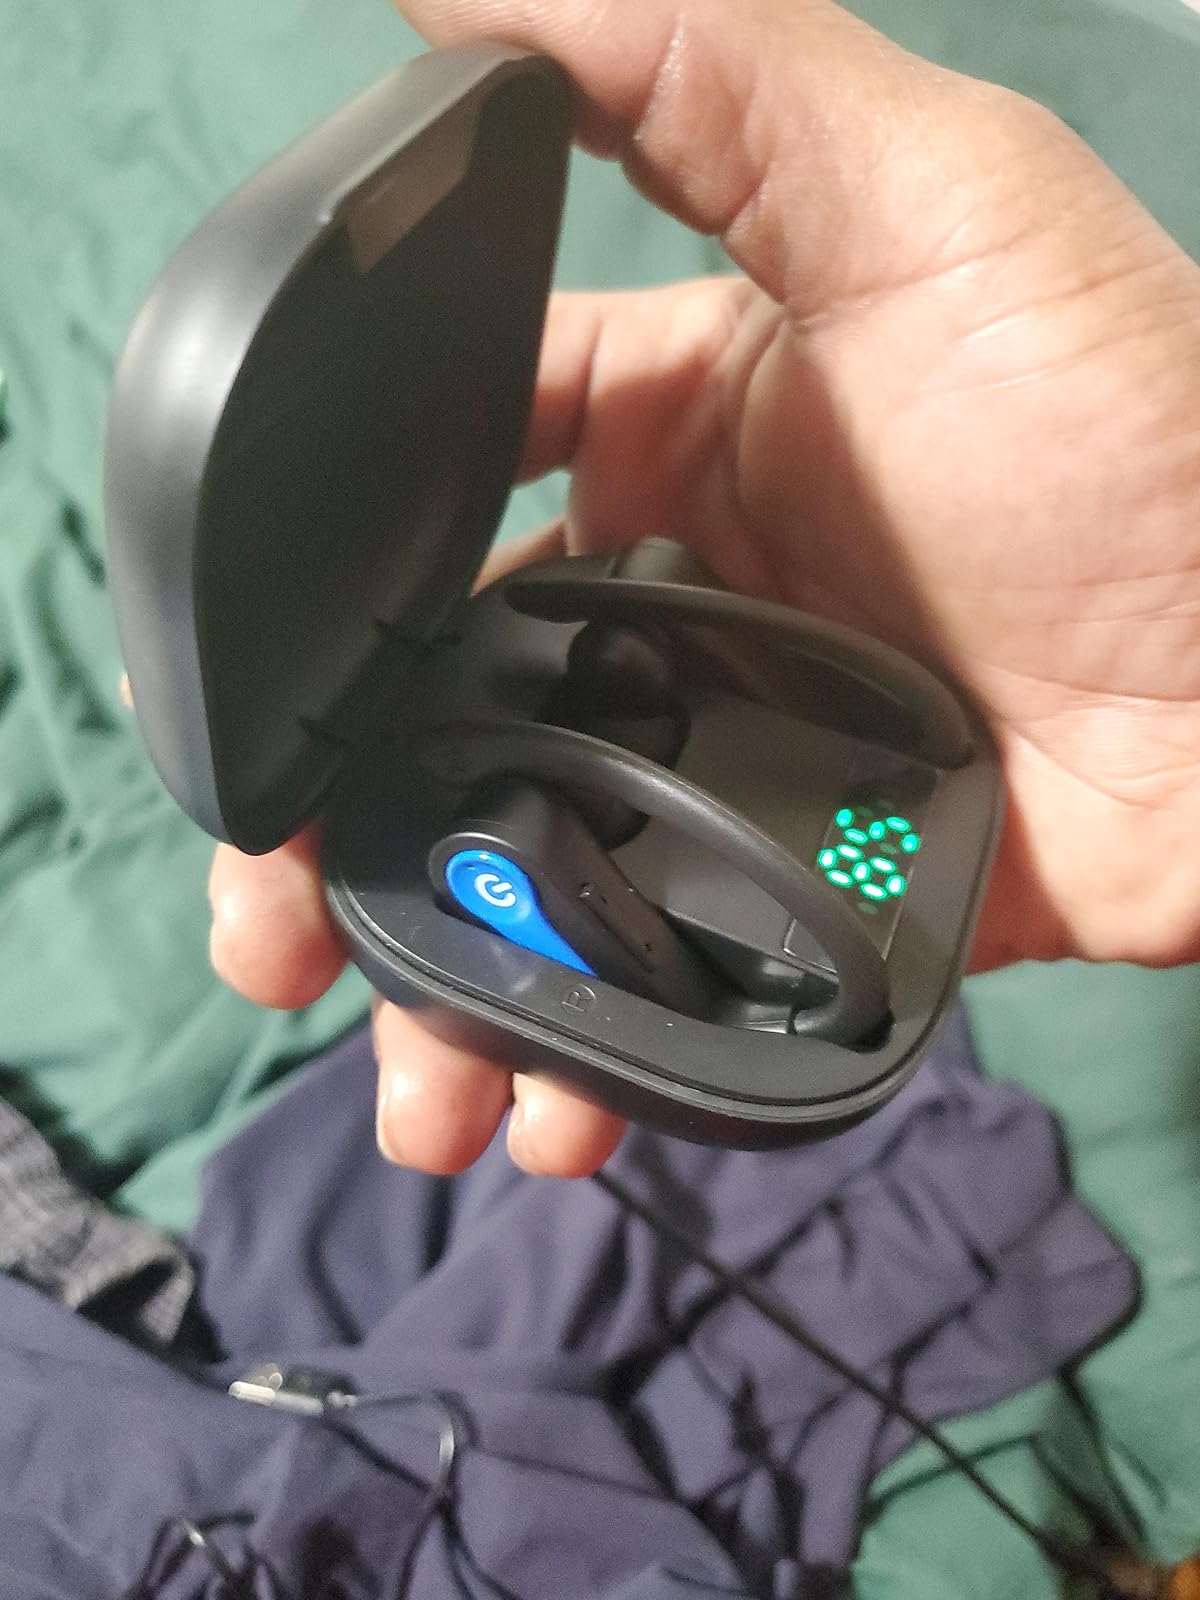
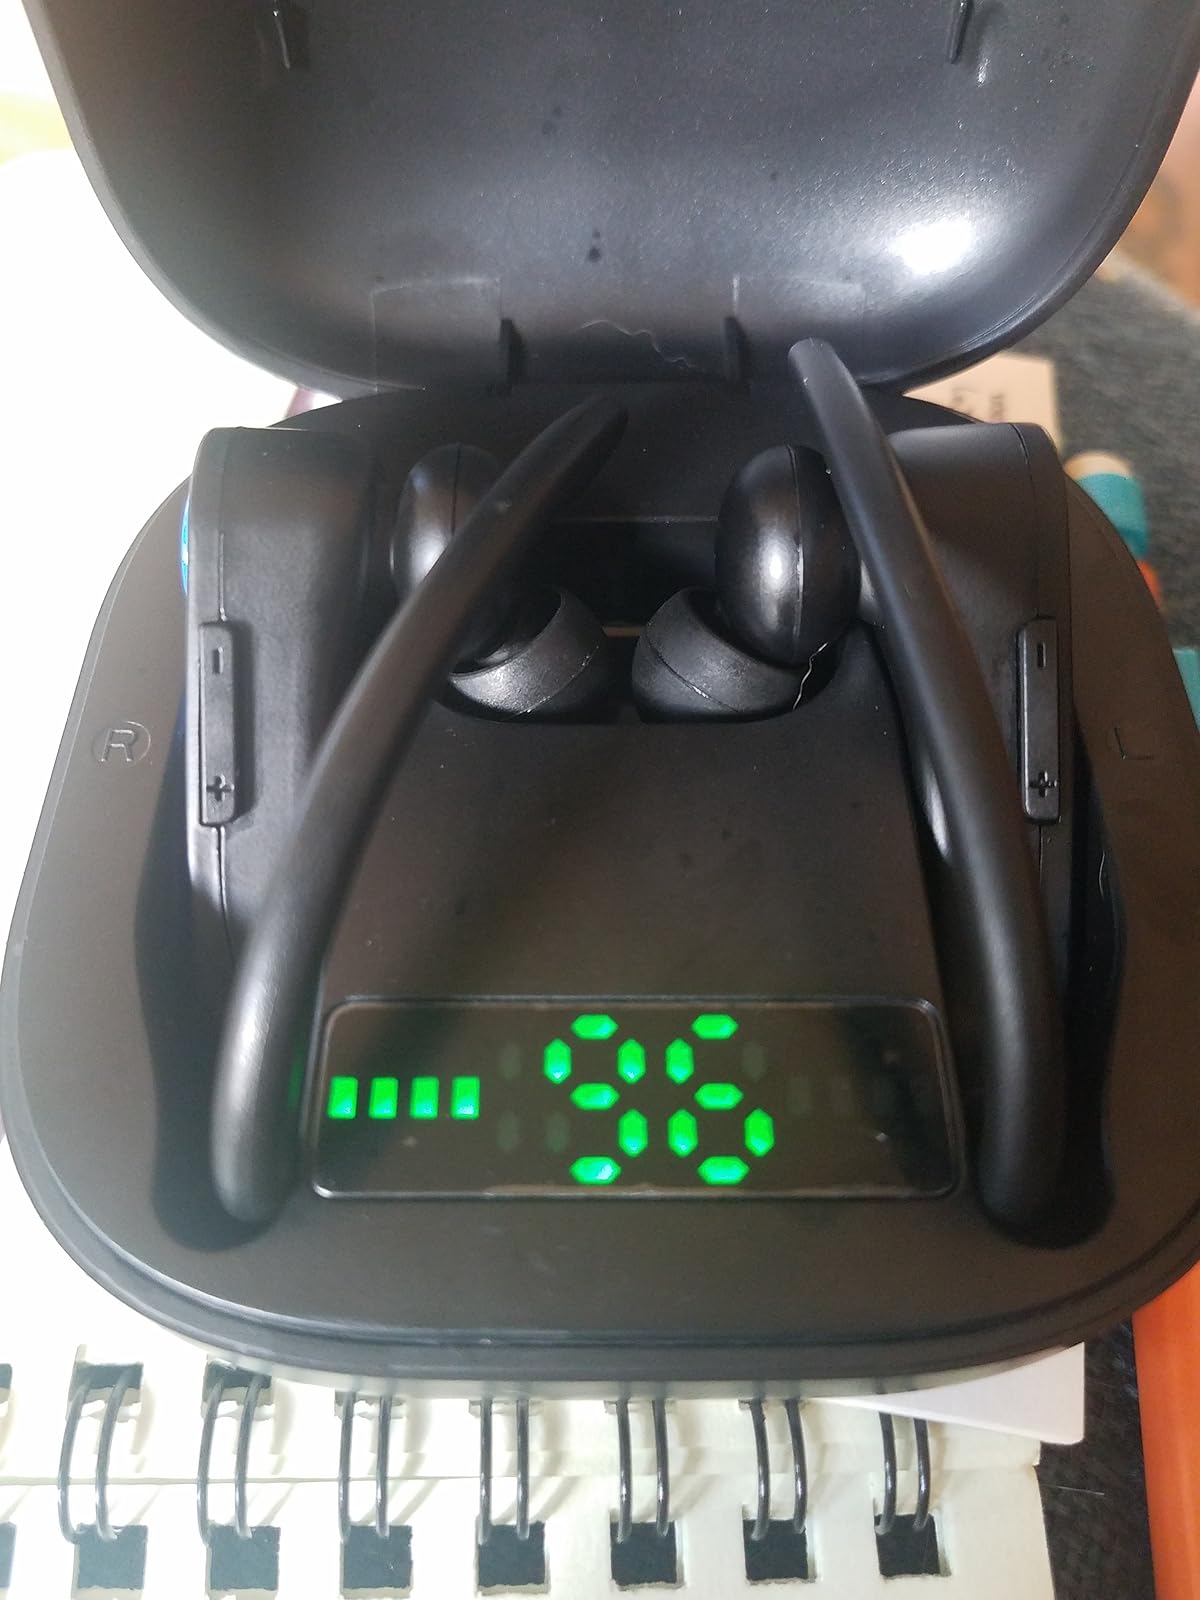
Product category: earbuds
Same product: yes